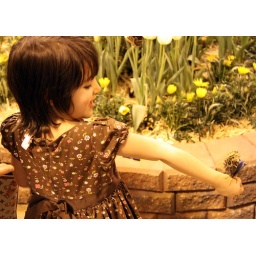
Girl in a brown dress having fun with a brown spotted butterfly.